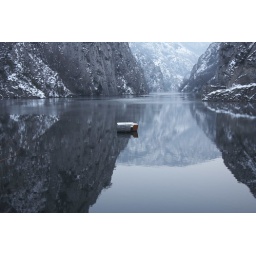
It's a beautiful river turned into lake in Macedonia.